A. A. Payne–John Christo Sr. House

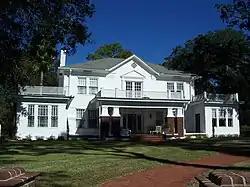

The A. A. Payne–John Christo Sr. House is a historic house at 940 West Beach Drive in Panama City, Florida.